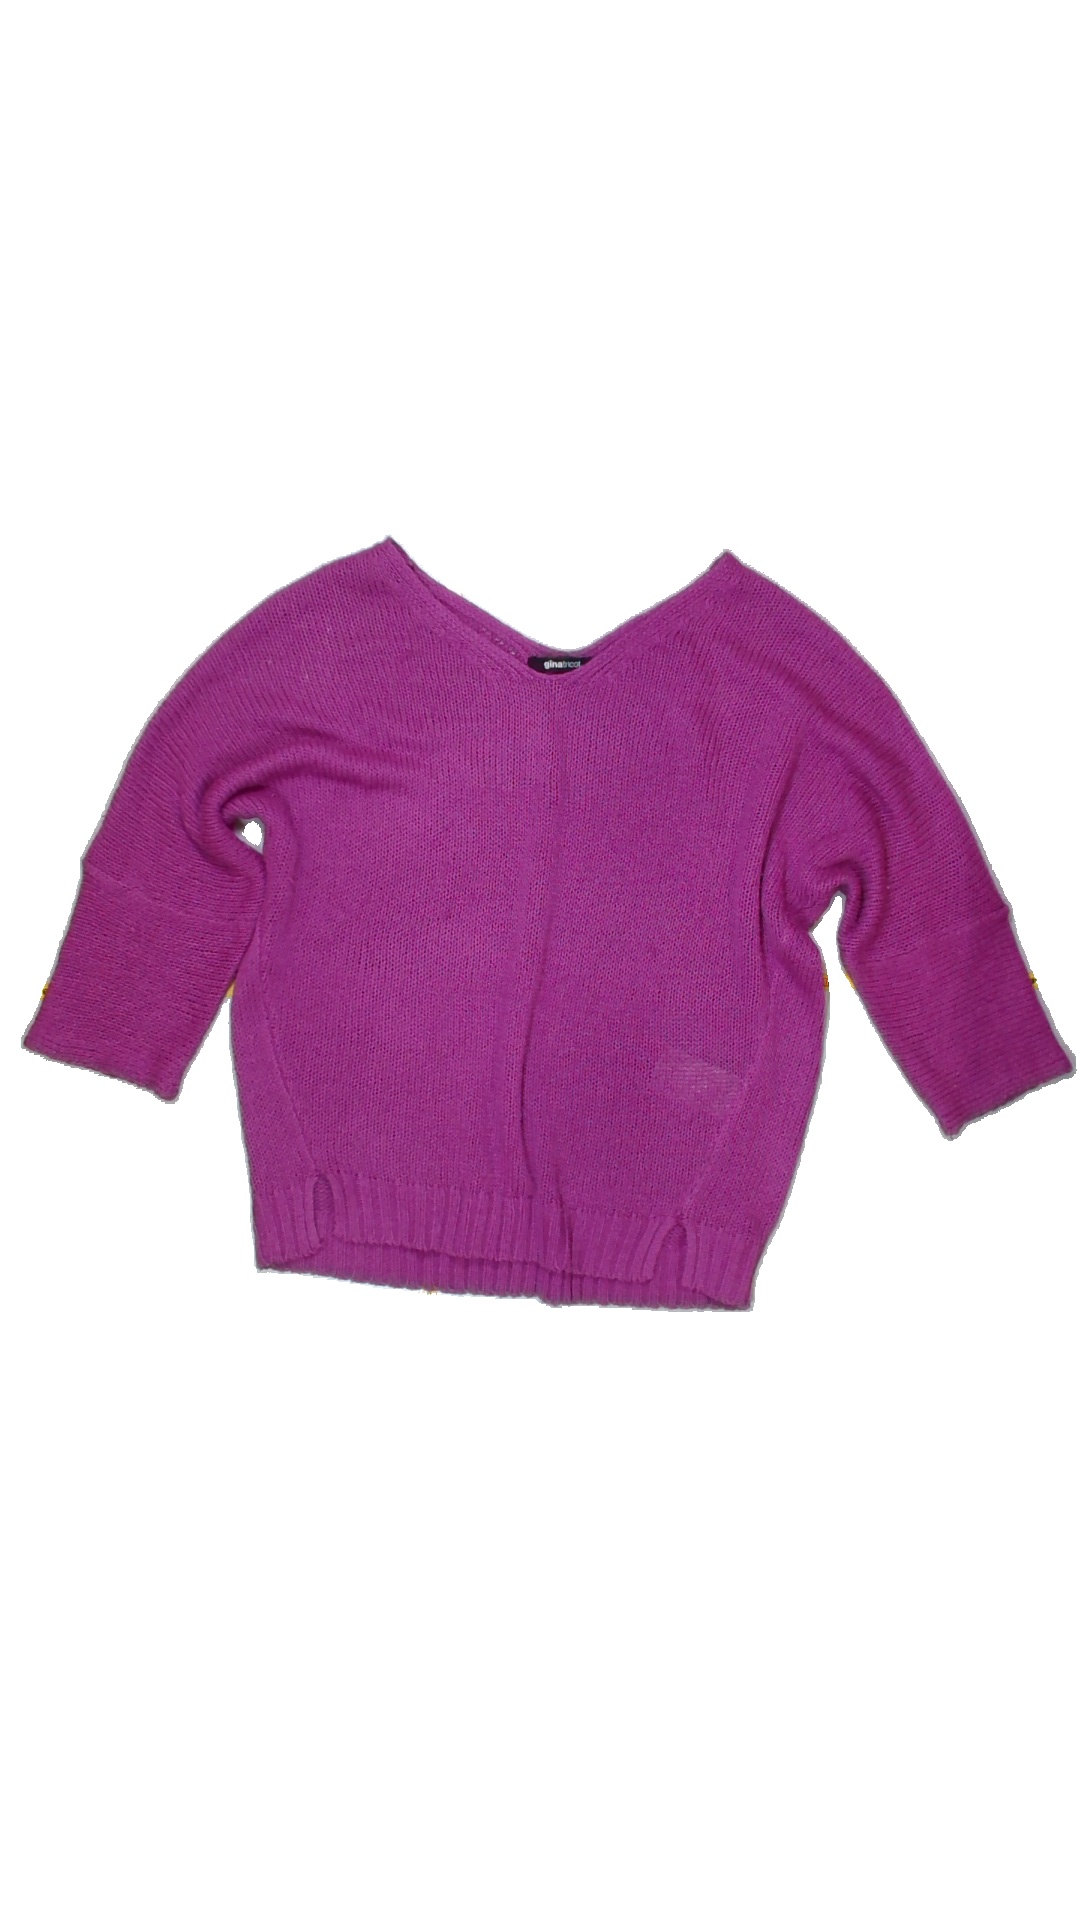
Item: Sweater (Ladies)
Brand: Gina Tricot
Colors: Purple
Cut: V-collar
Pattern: Plain
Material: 100% acry
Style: No trend
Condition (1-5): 3
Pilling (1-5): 3
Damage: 1
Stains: No
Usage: Export
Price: <50